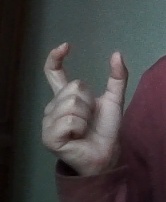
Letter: nun